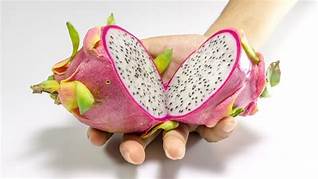
Label: Dragonfruit